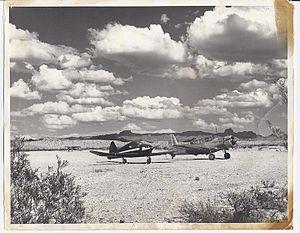
L'Aéroport international de Laughlin / Bullhead, en anglais, Laughlin/Bullhead International Airport est un aéroport à usage public situé à 1,85 km au nord du quartier central des affaires de Bullhead City, dans le comté de Mohave, Arizona, États-Unis. Il appartient au comté de Mohave. L'aéroport est de l'autre côté du fleuve Colorado et à un pâté de maisons de Laughlin, au Nevada. La plupart des chambres des casinos-hôtels de Laughlin offrent une vue sur l'aéroport. Il a été nommé aéroport de l'année 2011 par le ministère des Transports de l'Arizona.